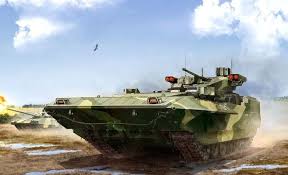
Label: BMP-T15